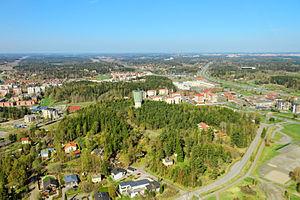
Kaarina est une ville du sud-ouest de la Finlande.